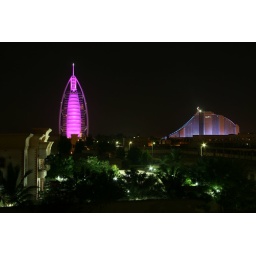
Shot from the roof of my freinds house in dubai